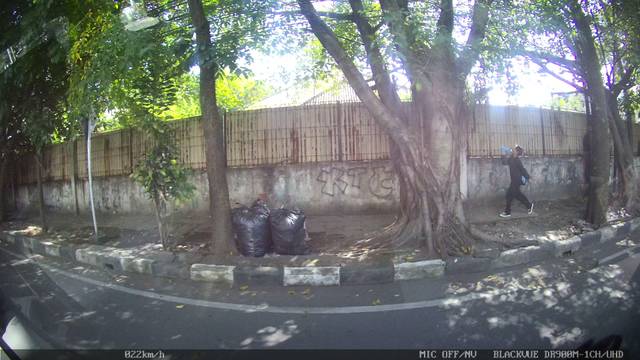
Region: Indonesia
Coordinates: -6.924, 107.625